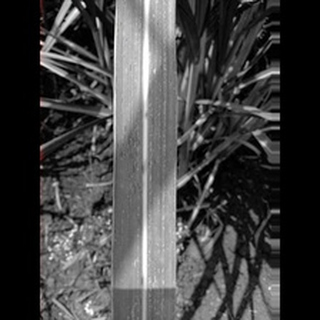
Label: sugarcane_rust